Exeter Madonna

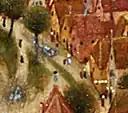
Detail of walking figures in the city in the near distance

The Exeter Madonna or Virgin and Child with Saint Barbara and Jan Vos are names given to a small oil-on-wood panel painting completed 1450 by the Early Netherlandish painter Petrus Christus. It shows Saint Barbara presenting a Carthusian monk identified as Jan Vos, to the Virgin Mary who holds the Christ Child in her arms. Its diminutive size suggests it was meant as a personal devotional piece.